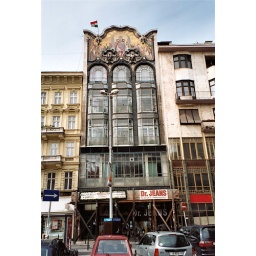
The ground floor detail was eradicated during the Soviet era. But everything above that survived.